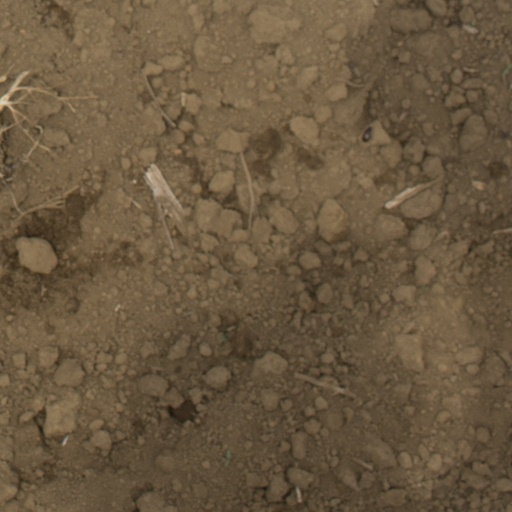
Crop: Jerusalem artichoke